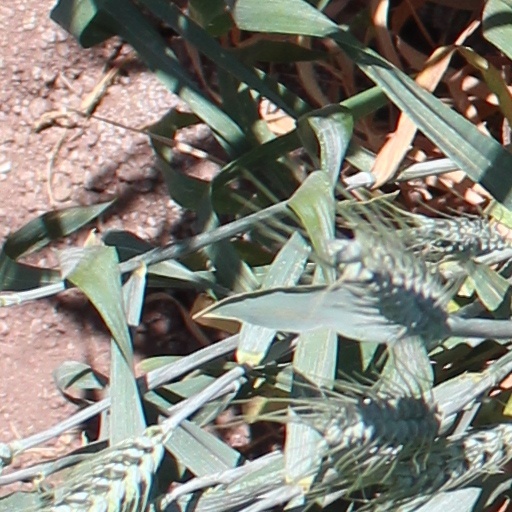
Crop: wheat